Sanshanjie station

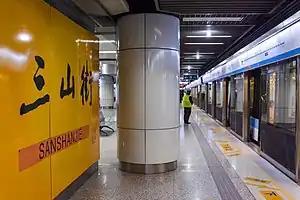

Sanshanjie station is a station of Line 1 of the Nanjing Metro. Construction on the station began in 1992 in order for the Metro's engineers and designers to experiment and test their plans. Construction for the rest of Line 1 began eight years later in December 2000. It started operations on 3 September 2005 as part of the line's Phase I from to .